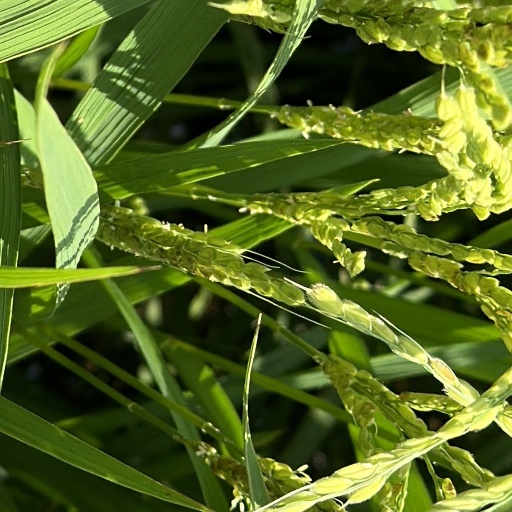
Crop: rice